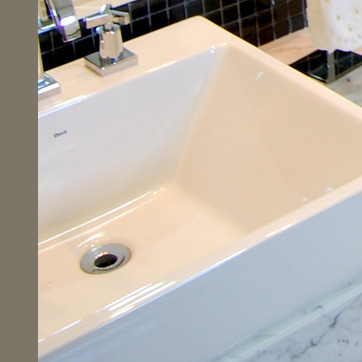
Material: ceramic